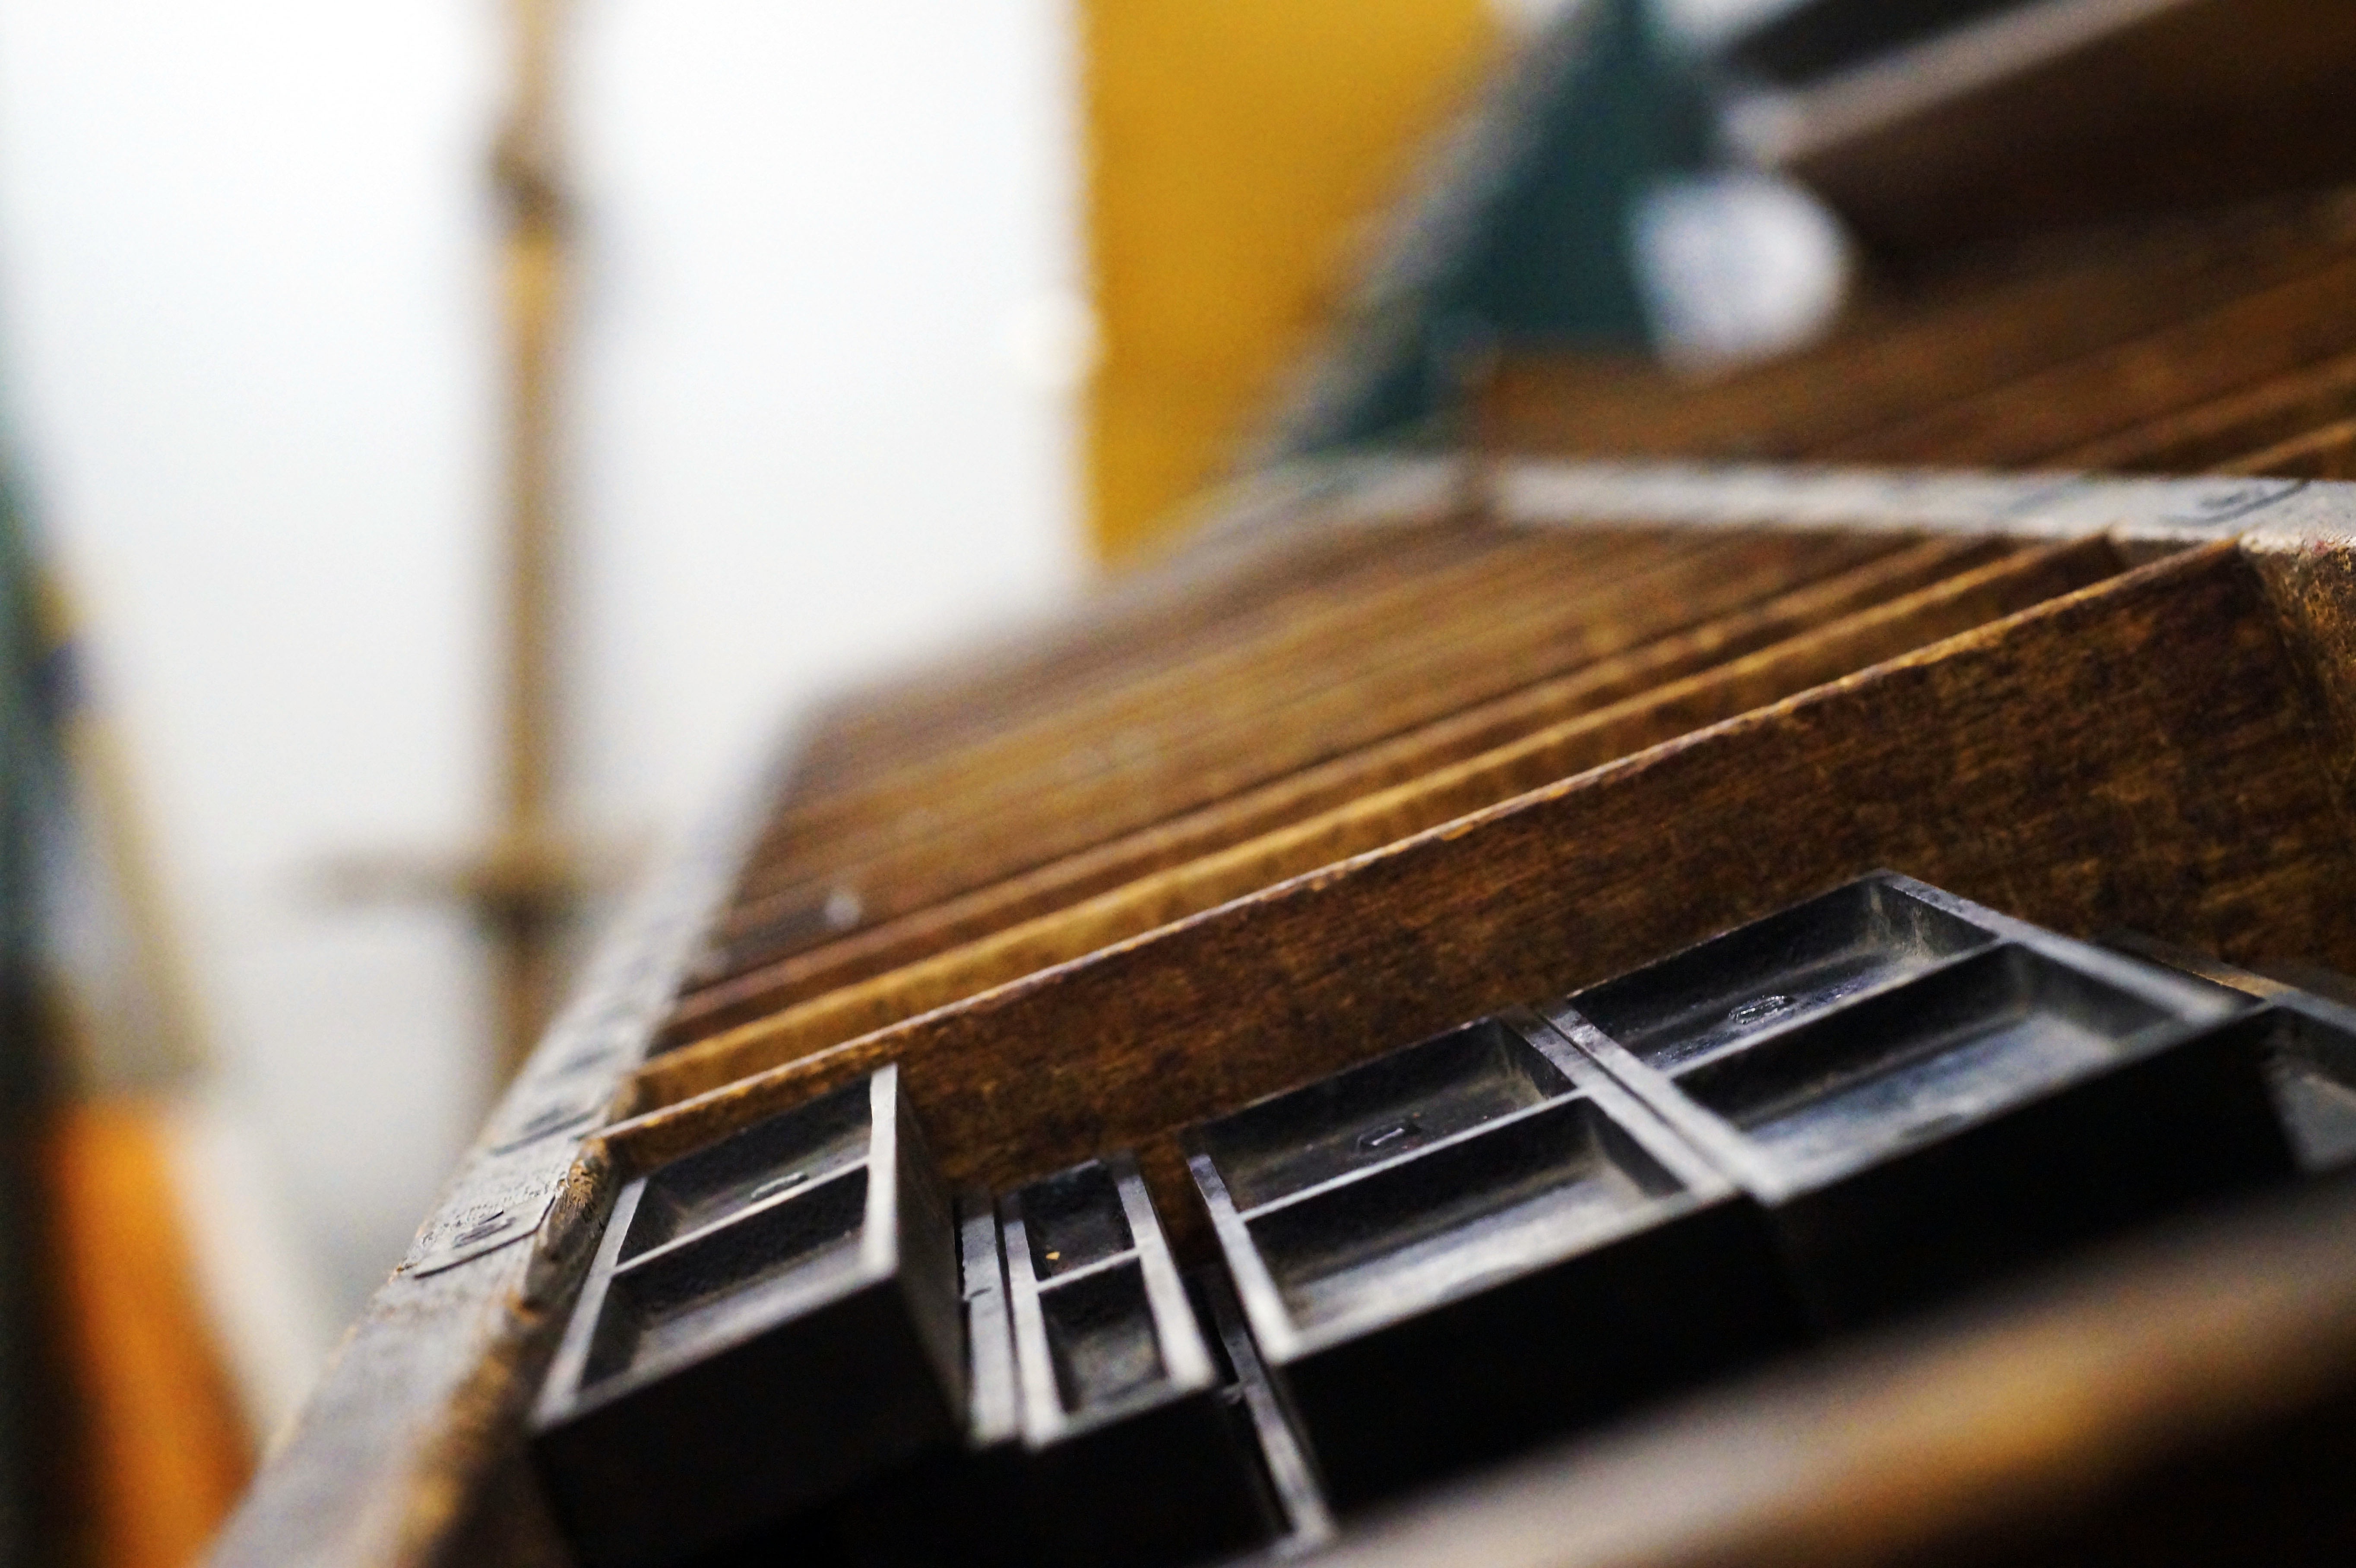
wood, guitar, color, piano, musical instrument, close up, art, string instrument, plucked string instruments